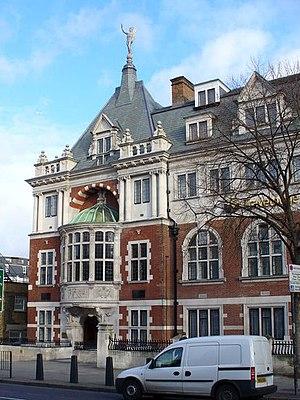
Gray's Inn Road est une rue de la ville de Londres